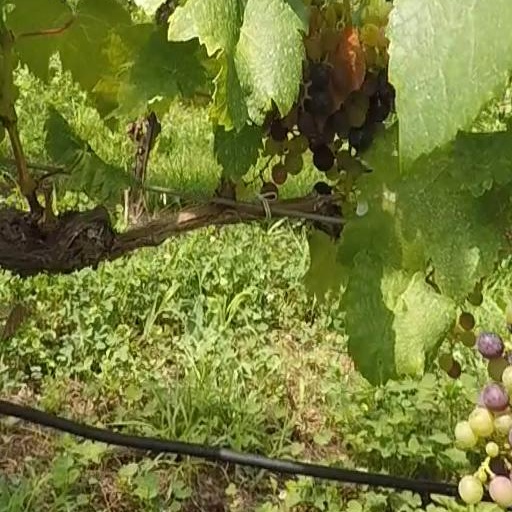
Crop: grape